Mehmed IV

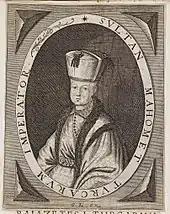
Young emperor Mehmed IV

Born at Topkapı Palace, Constantinople, in 1642, Mehmed was the son of Sultan Ibrahim (r. 1640–48) by Turhan Sultan, a concubine of Russian origin, and grandson of the Greek-born Kösem Sultan. Soon after his birth, his father and mother quarrelled, and Ibrahim was so enraged that he tore Mehmed from his mother's arms and flung the infant into a cistern. Mehmed was rescued by the harem servants. However, this left Mehmed with a lifelong scar on his head.